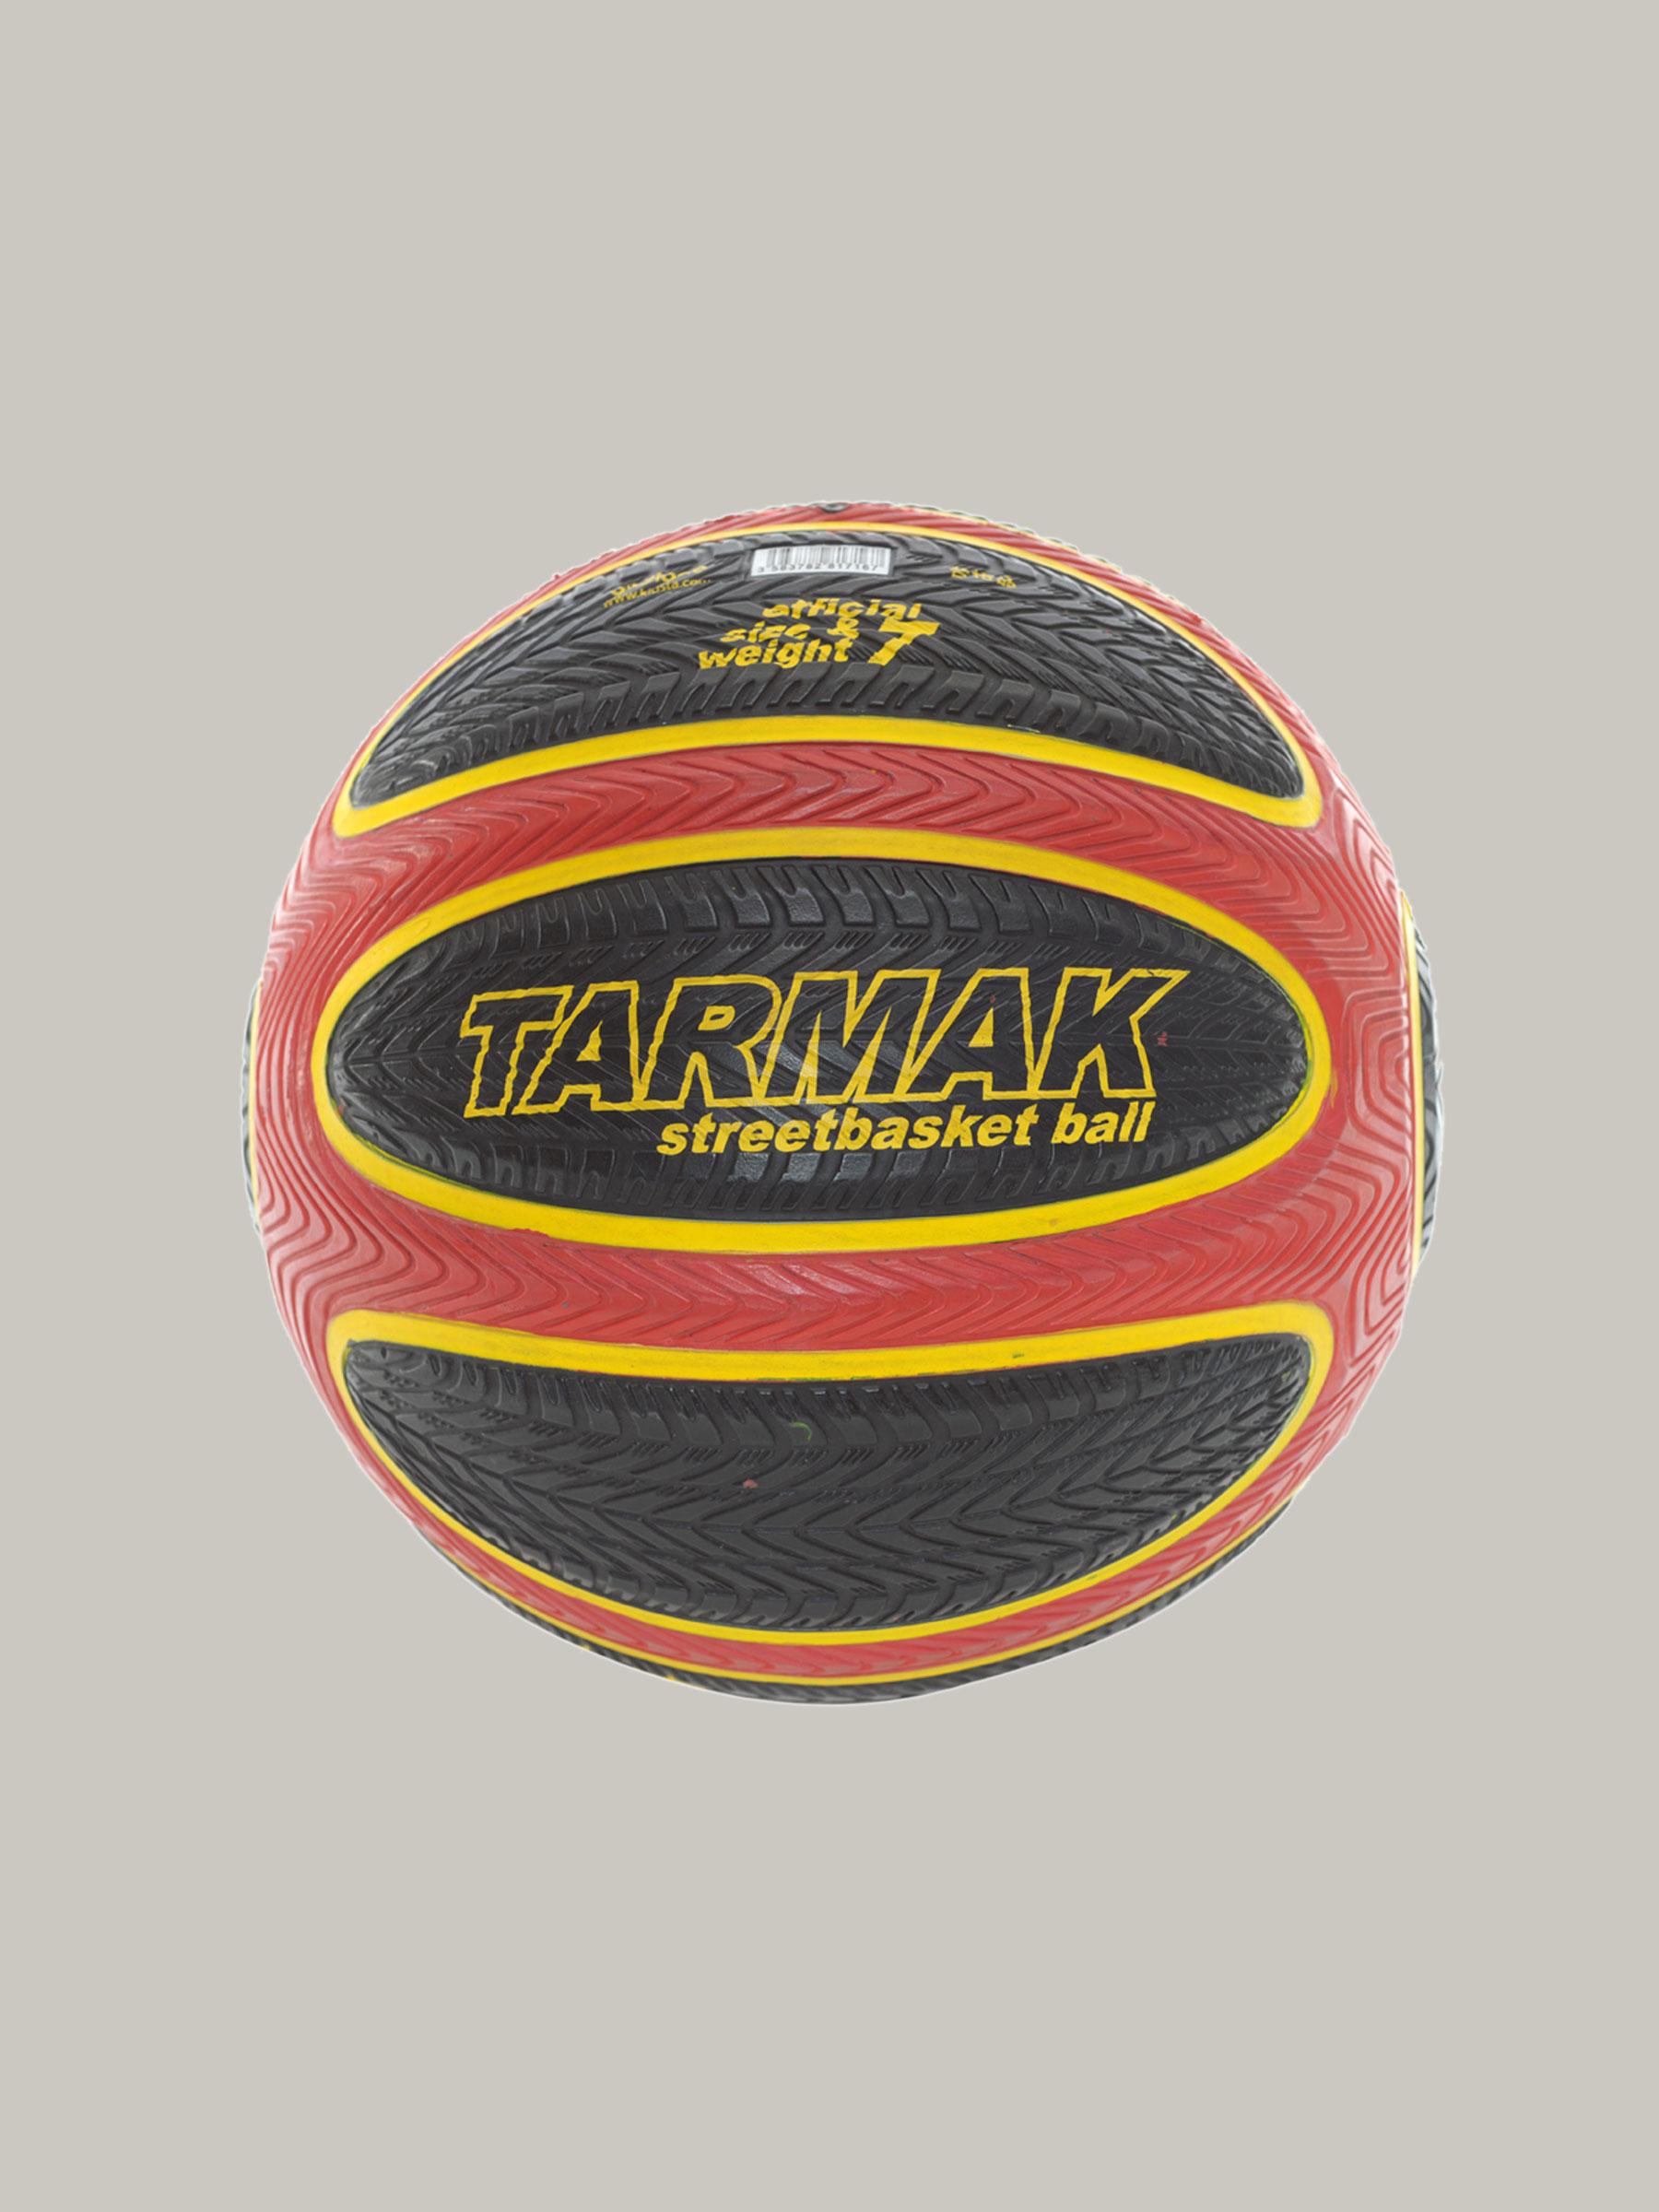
Kipsta Xtra Bounce Basketball
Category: Sporting Goods / Sports Equipment / Basketballs
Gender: Unisex
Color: Brown
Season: Summer 2011
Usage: Sports